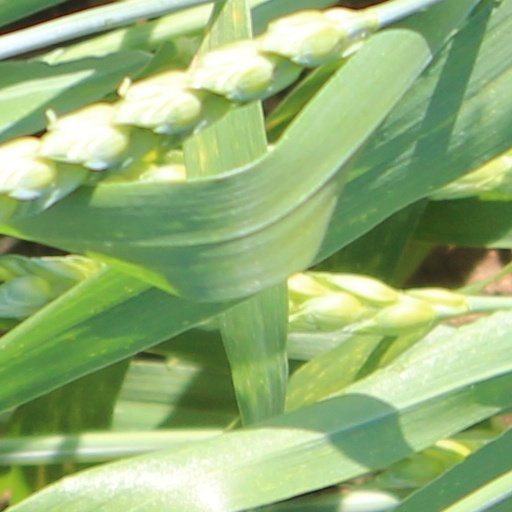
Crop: wheat